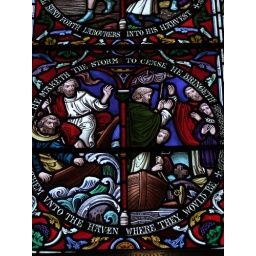
Stained glass window in Hexham Abbey